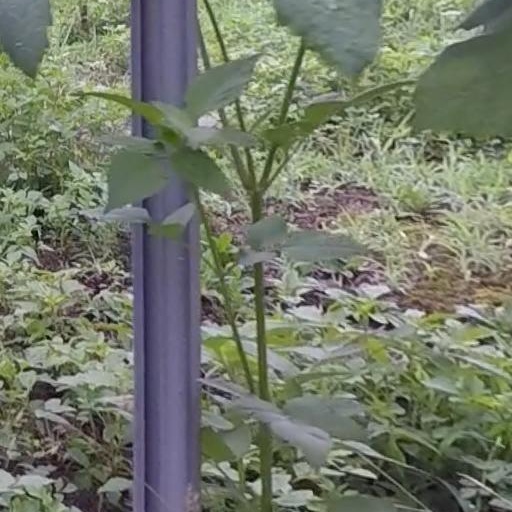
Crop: grape